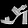
Label: Sandal